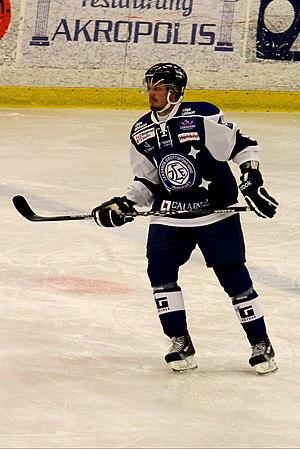
Alexander Deilert est un joueur professionnel suédois de hockey sur glace. Il évolue au poste de défenseur.